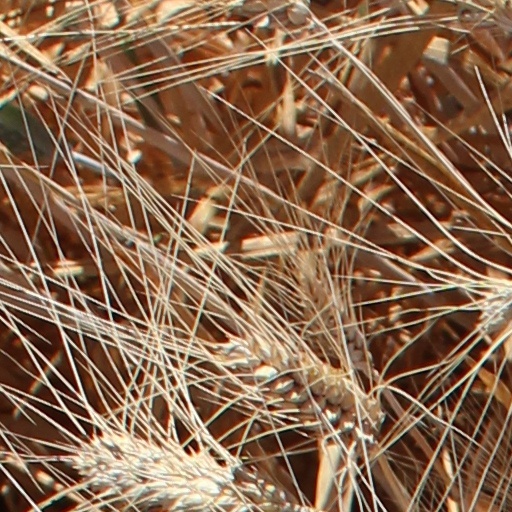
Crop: wheat